The Dude in Me

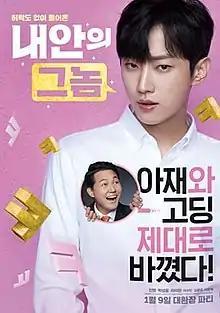
Theatrical release poster

The Dude In Me is a 2019 South Korean fantasy comedy film directed by Kang Hyo-jin, starring Jung Jin-young, Park Sung-woong and Ra Mi-ran. The film was released on January 9, 2019.